The Bonnie Brier Bush

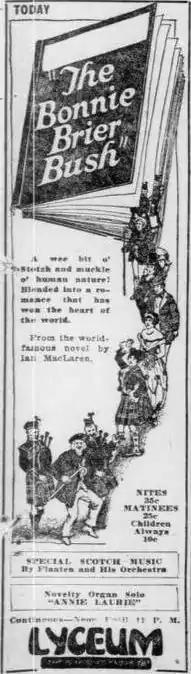
American newspaper ad

The Bonnie Brier Bush is a 1921 British drama film directed by Donald Crisp. Alfred Hitchcock is credited as a title designer. The film is considered to be lost.